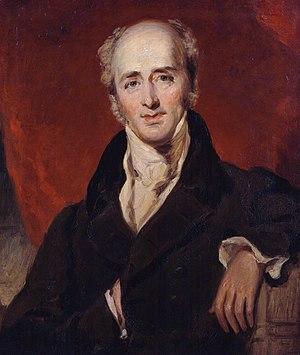
Les élections générales britanniques de 1832 se sont déroulées du 8 décembre 1832 au 8 janvier 1833. Ces élections sont remportées par le Parti Whig.
Les élections générales britanniques de 1820 se sont déroulées du 6 mars 1820 au 14 avril 1820. Ces élections sont remportées par le parti tory.
Les élections générales britanniques de 1831 se sont déroulées du 28 avril 1831 au 1ᵉʳ juin 1831. Ces élections sont remportées par le parti whig.